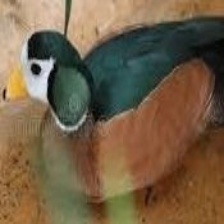
Species: AFRICAN PYGMY GOOSE
Scientific name: NETTAPUS AURITUS
ImageNet parent category: goose